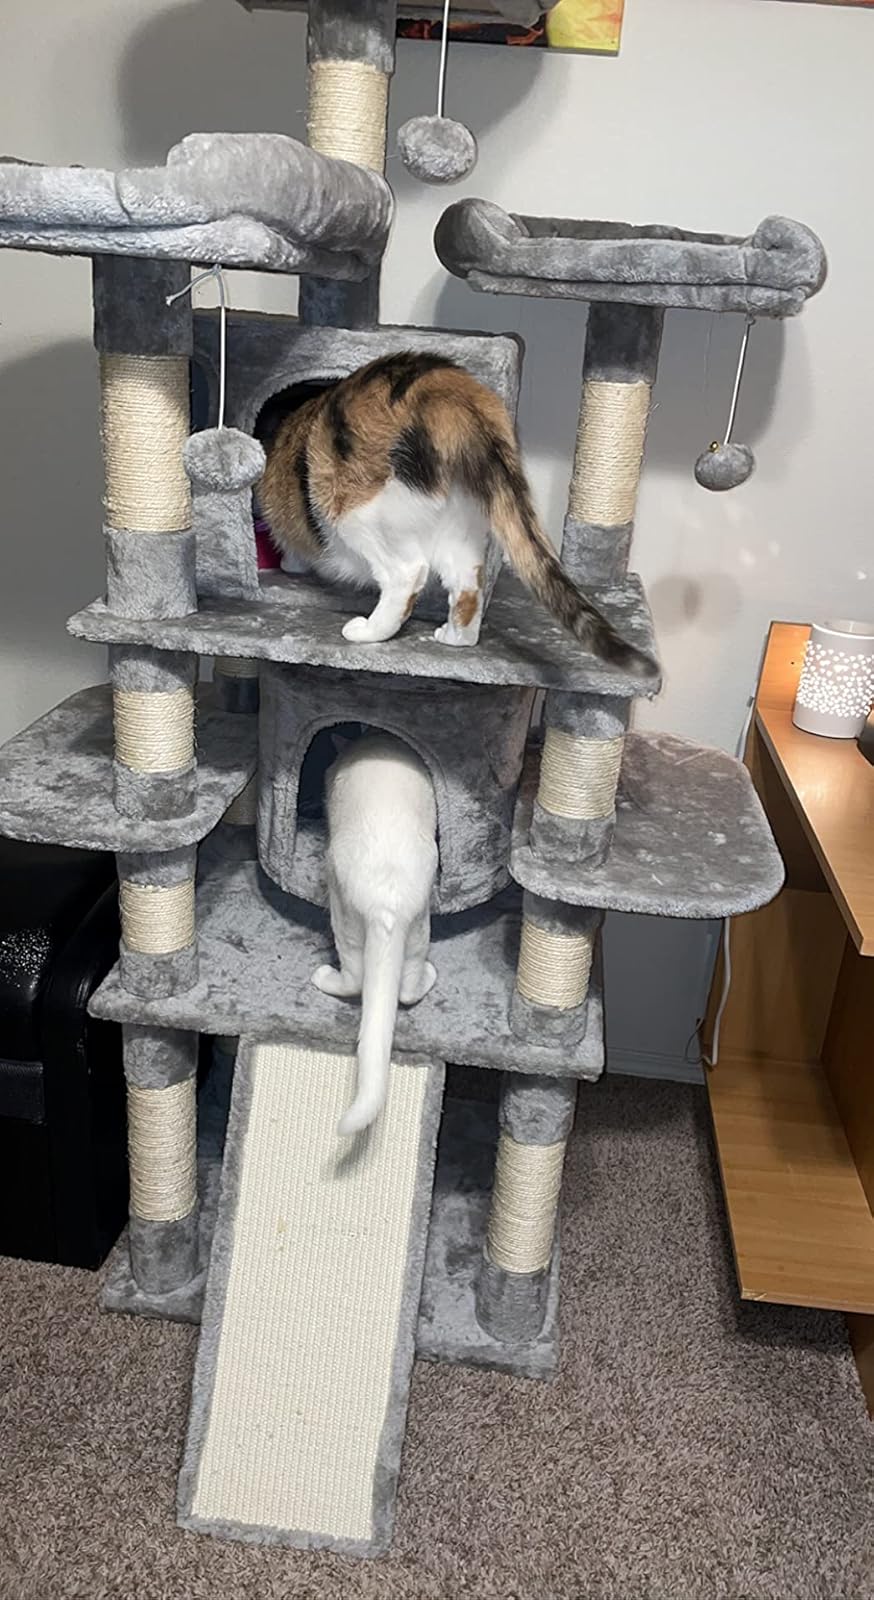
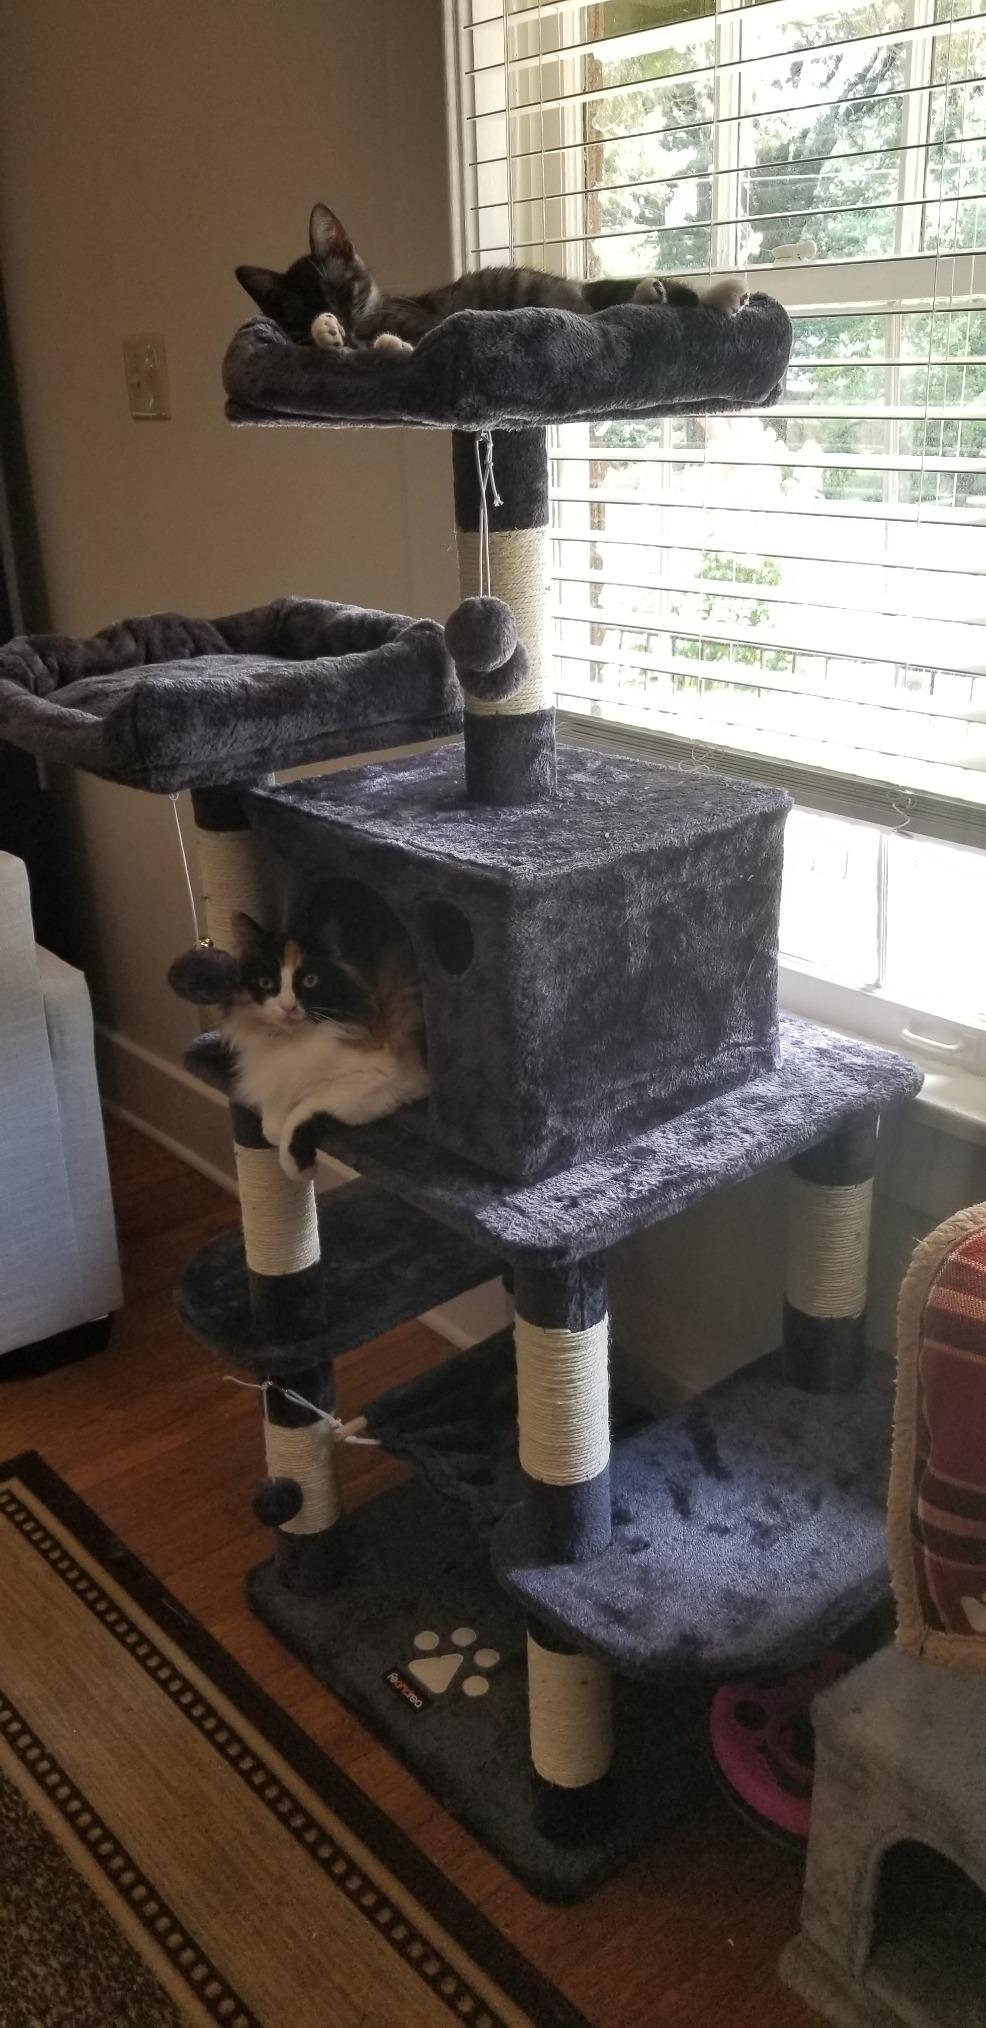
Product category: items_cat tree
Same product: no